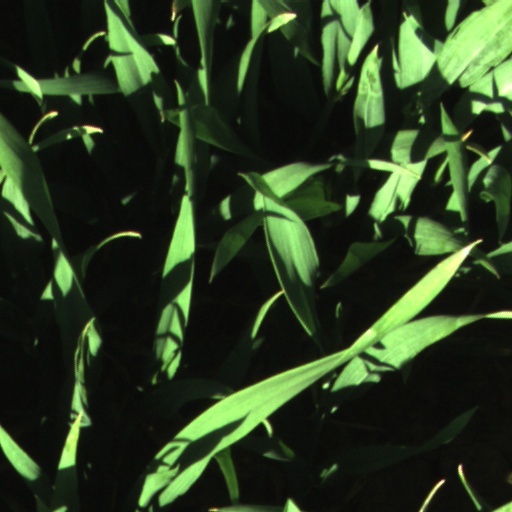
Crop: wheat